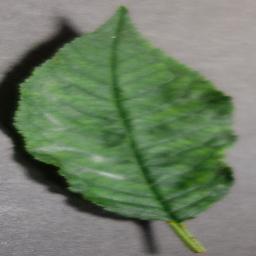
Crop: cherry
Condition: (including_sour)_powdery_mildew